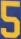
Number: 5